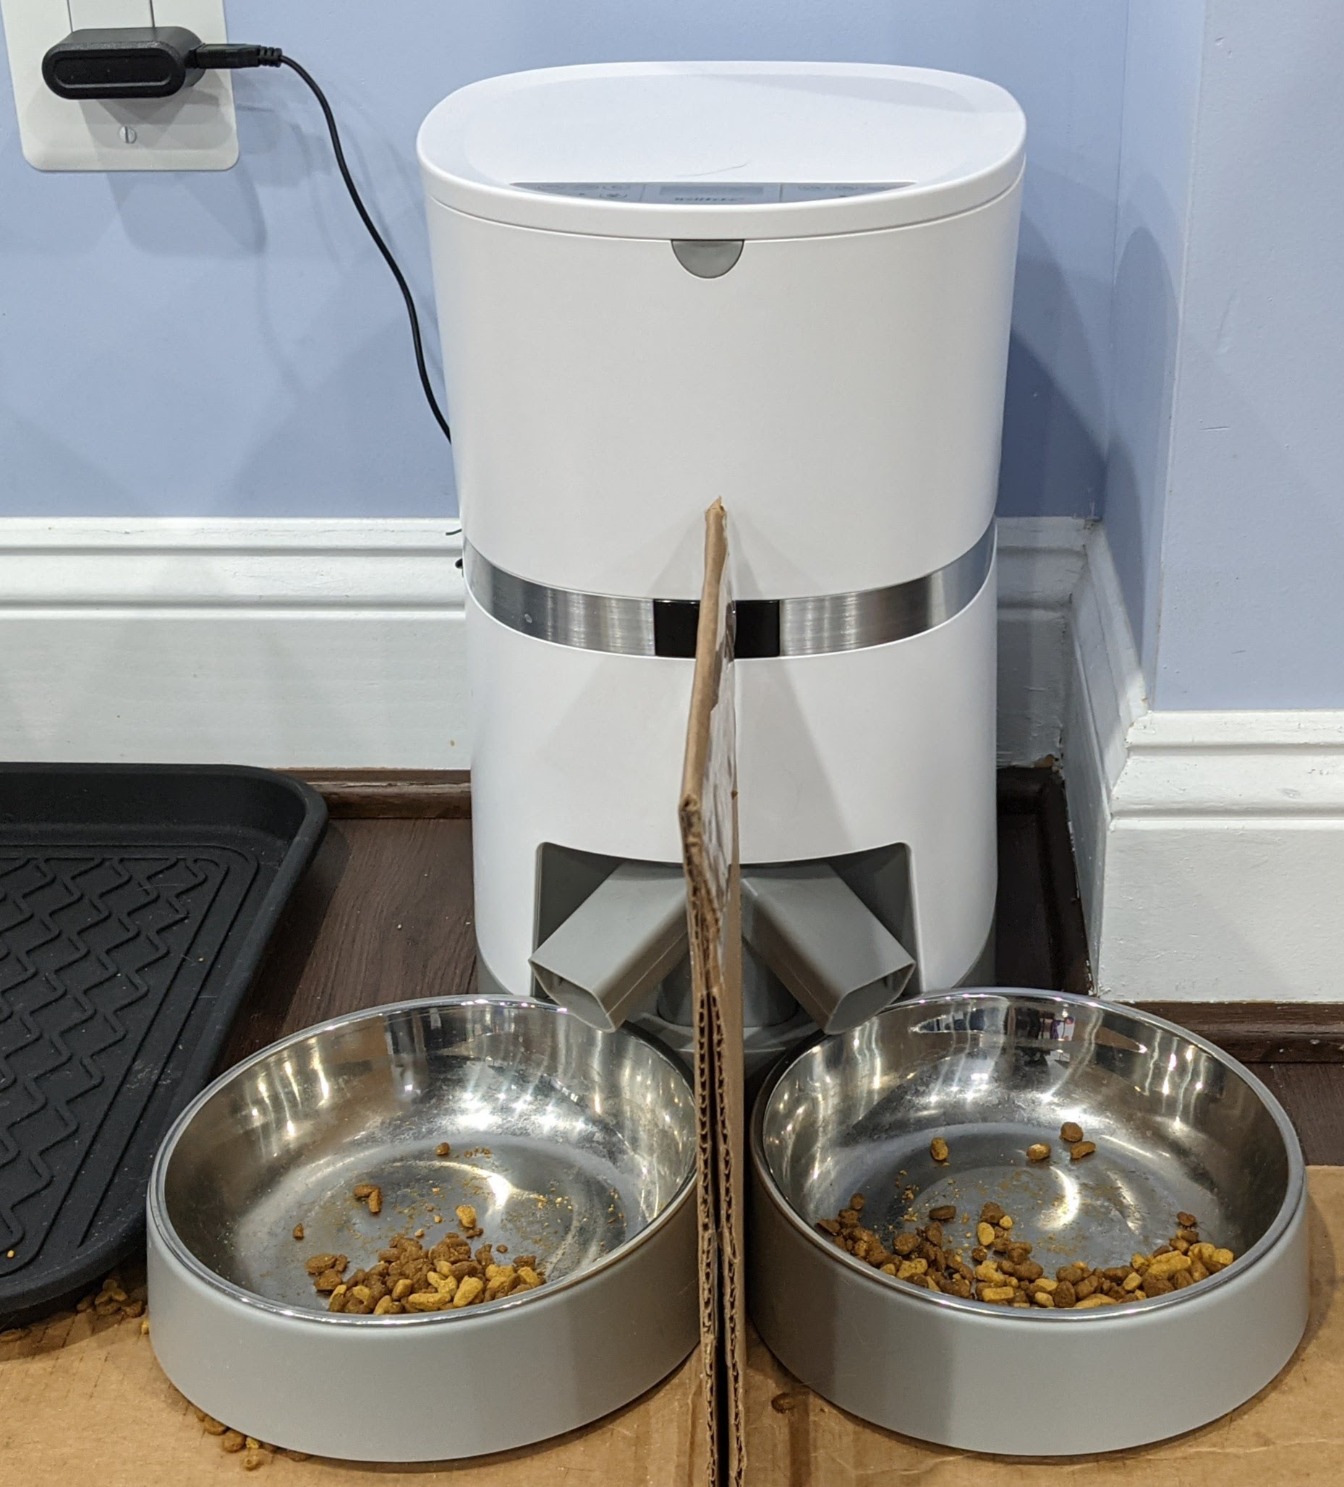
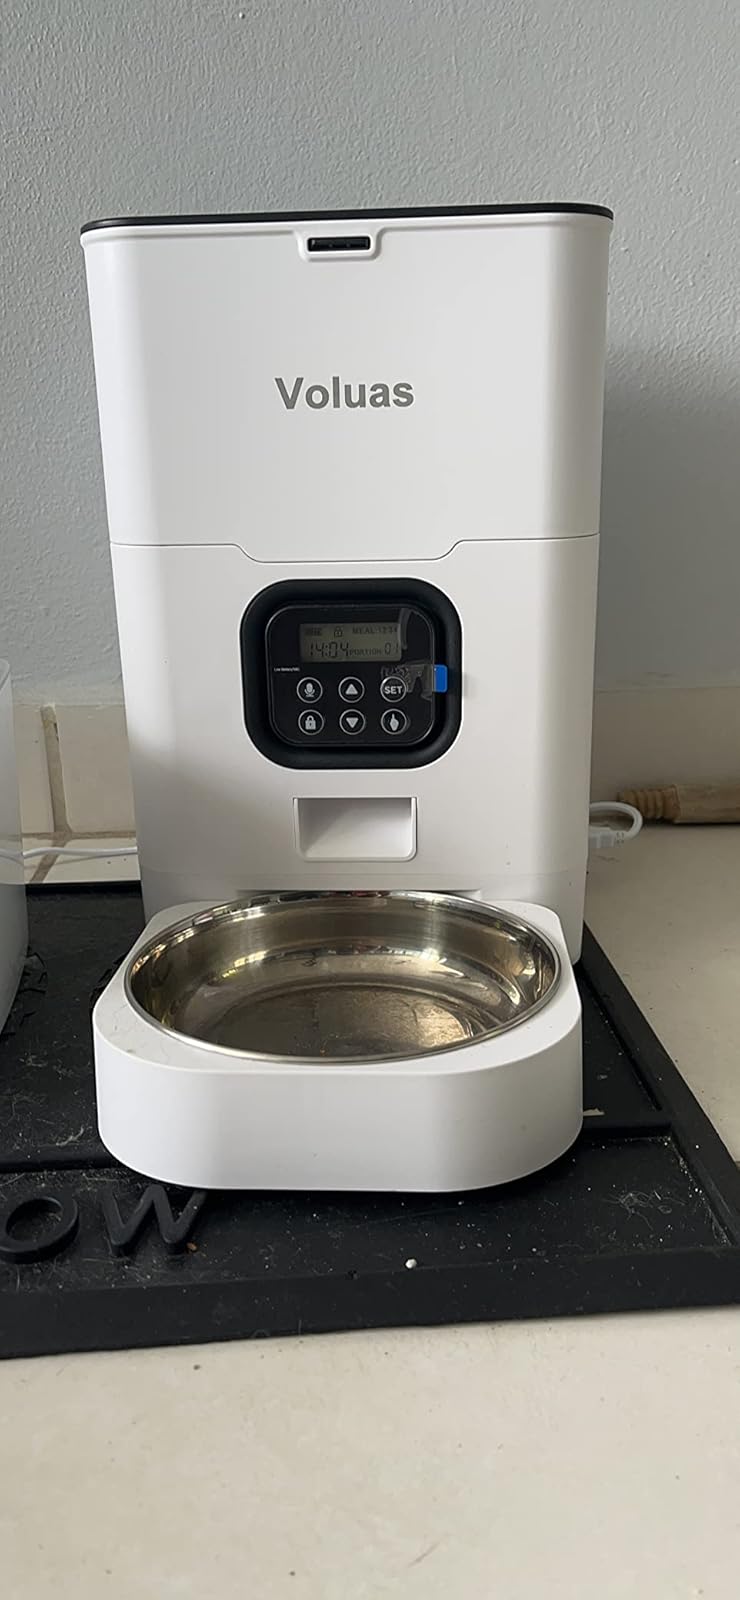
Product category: items_feeder
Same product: no